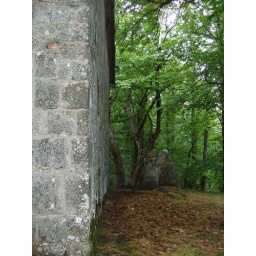
The rock near the wall